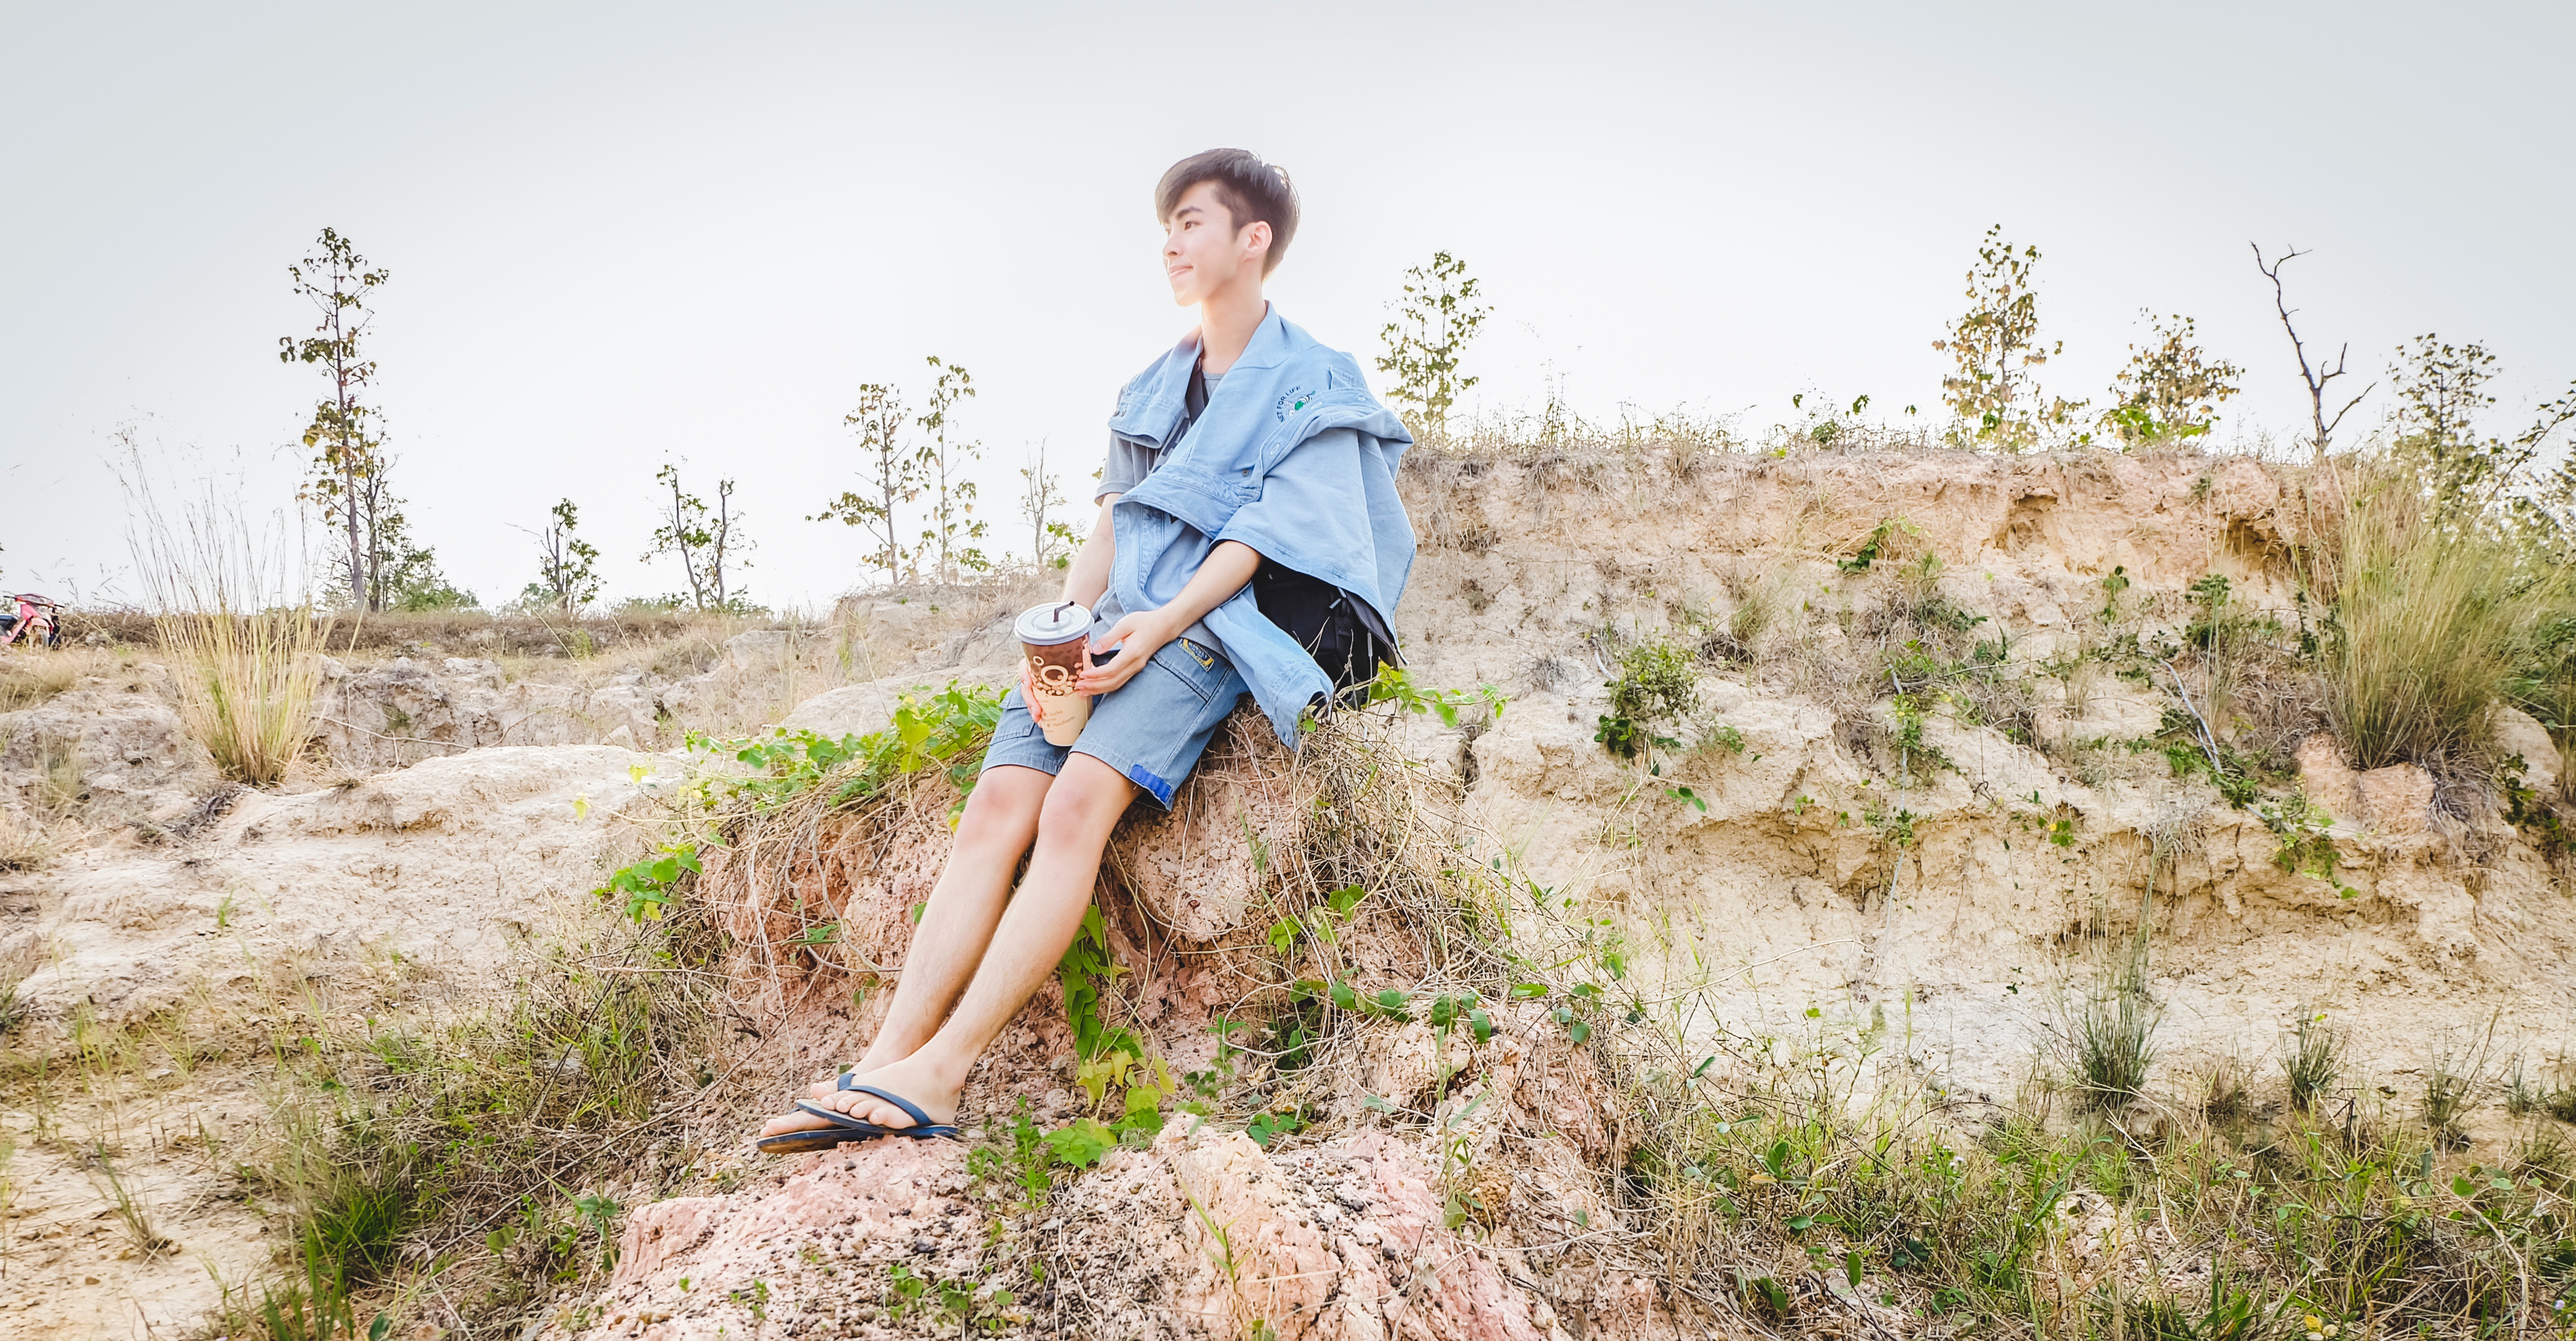
walking, adventure, soil